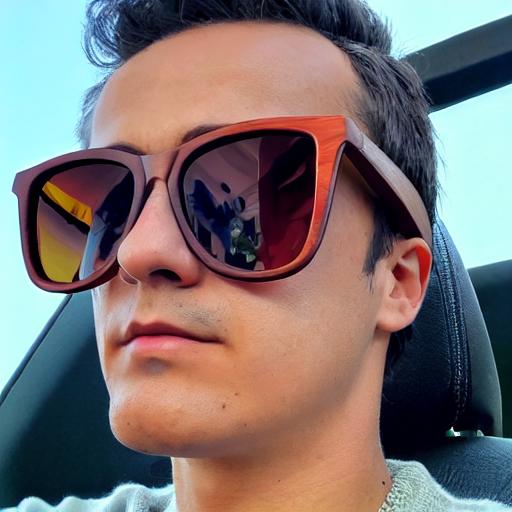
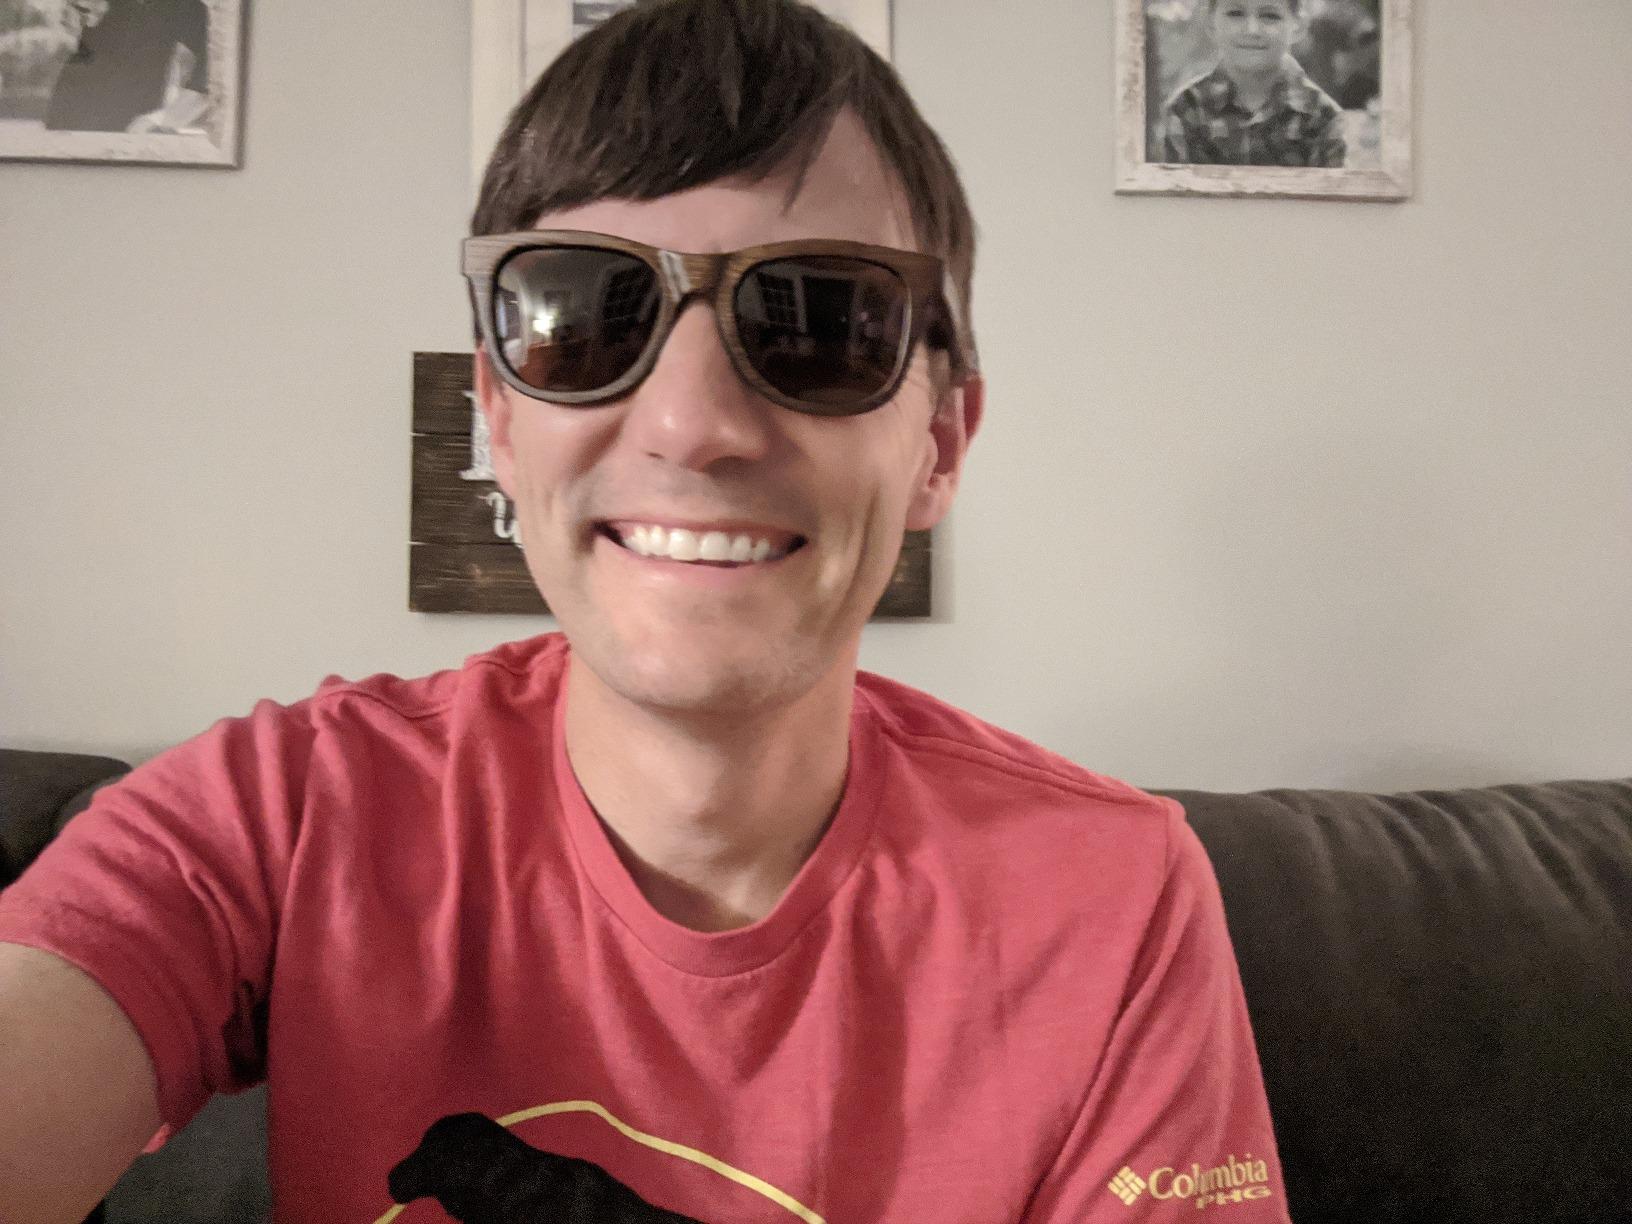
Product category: accessories_sunglasses
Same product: no